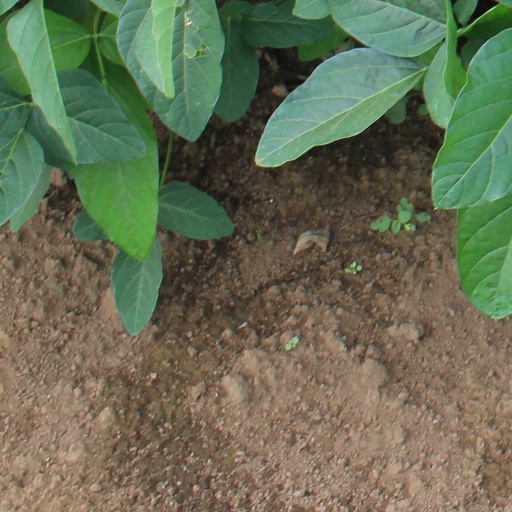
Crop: soybean